Languages of Europe

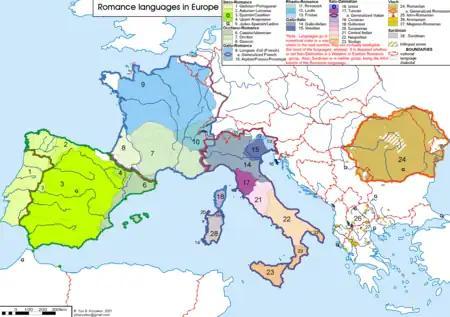
Distribution of the Romance languages, 20th century

Roughly 215 million Europeans (primarily in Southern and Western Europe) are native speakers of Romance languages, the largest groups including: